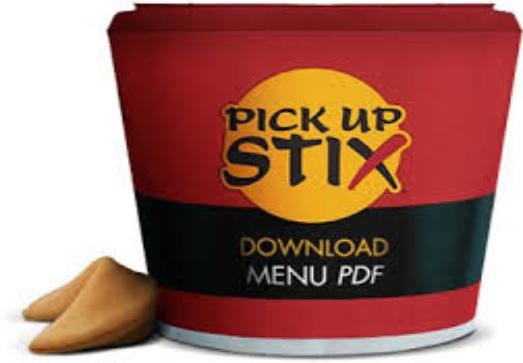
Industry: Food